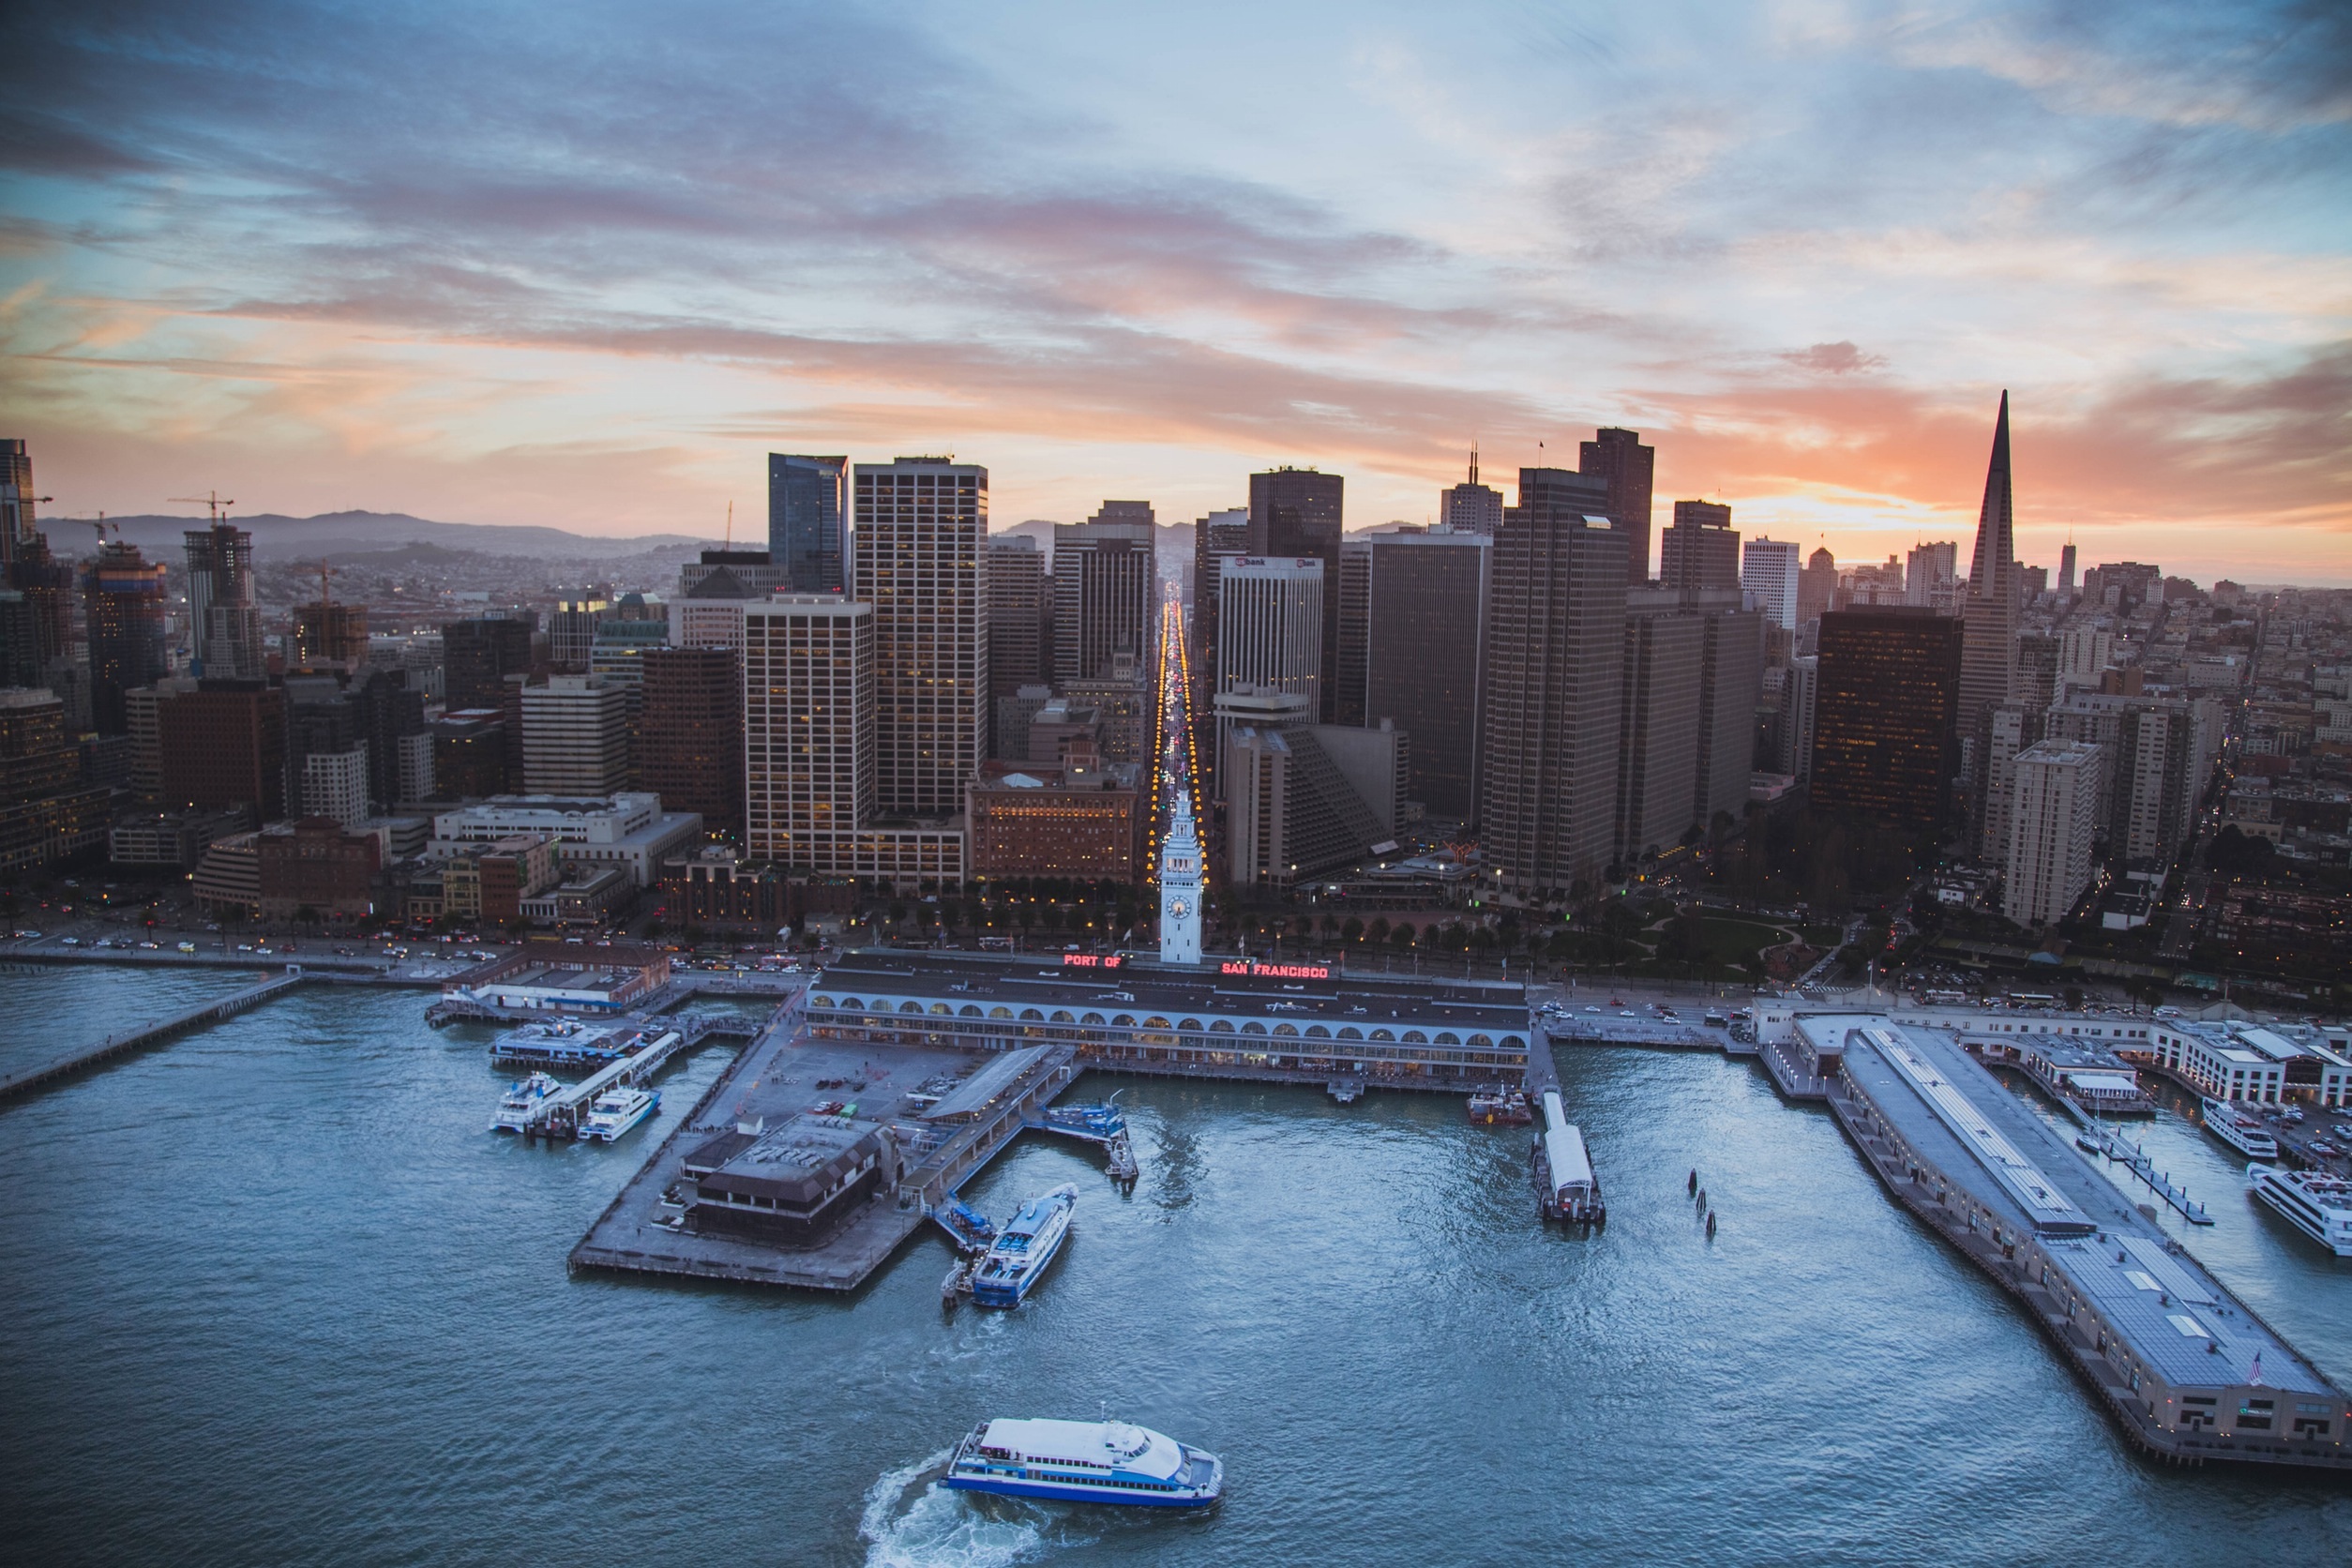
sea, water, outdoor, horizon, dock, cloud, sunset, skyline, morning, city, skyscraper, river, cityscape, downtown, dusk, panoramic, evening, twilight, reflection, landmark, harbor, port, waterfront, waterway, buildings, metropolis, urban area, geographical feature, human settlement